Describe the emotion expressed in this image:  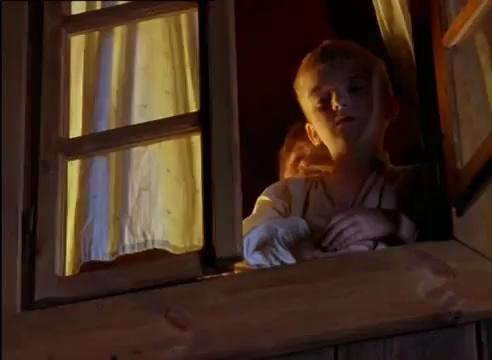
This person displays Fear, valence and arousal with low intensity.